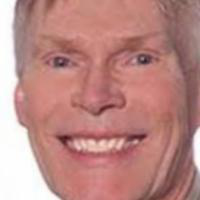
Age group: age 56-65